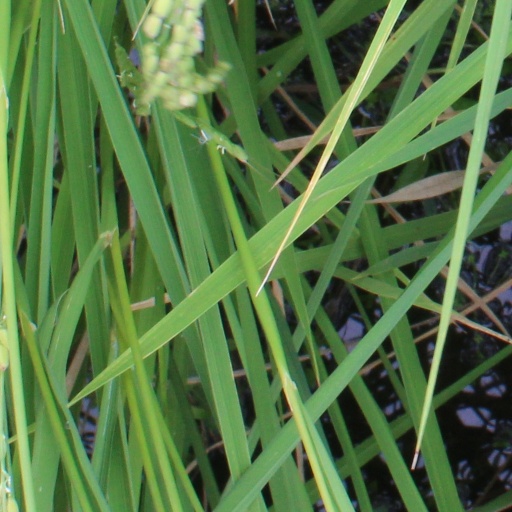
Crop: rice